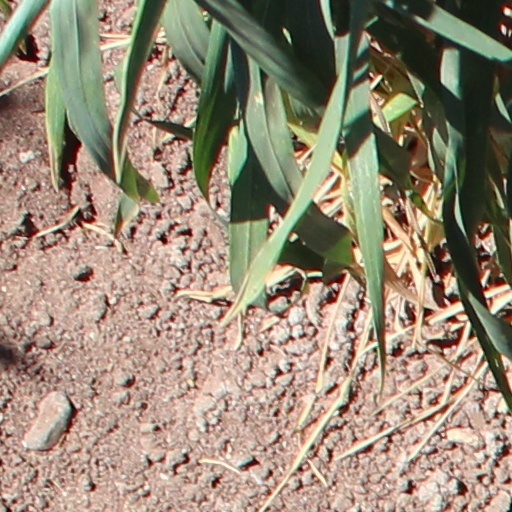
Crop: wheat